Christian Ehwald

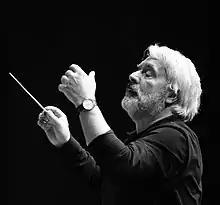

Christian Ehwald (born 1953 in Eberswalde) is a German conductor and academic teacher.